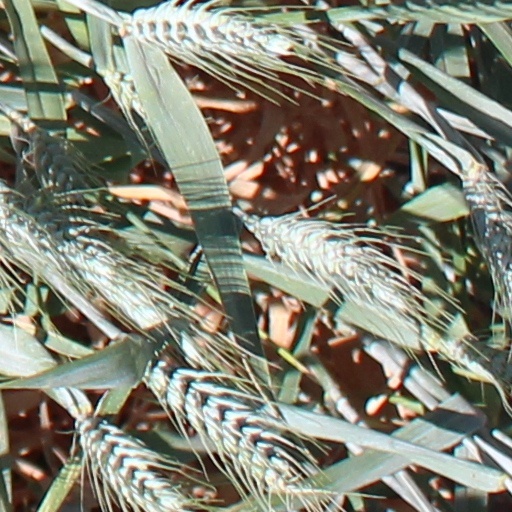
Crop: wheat